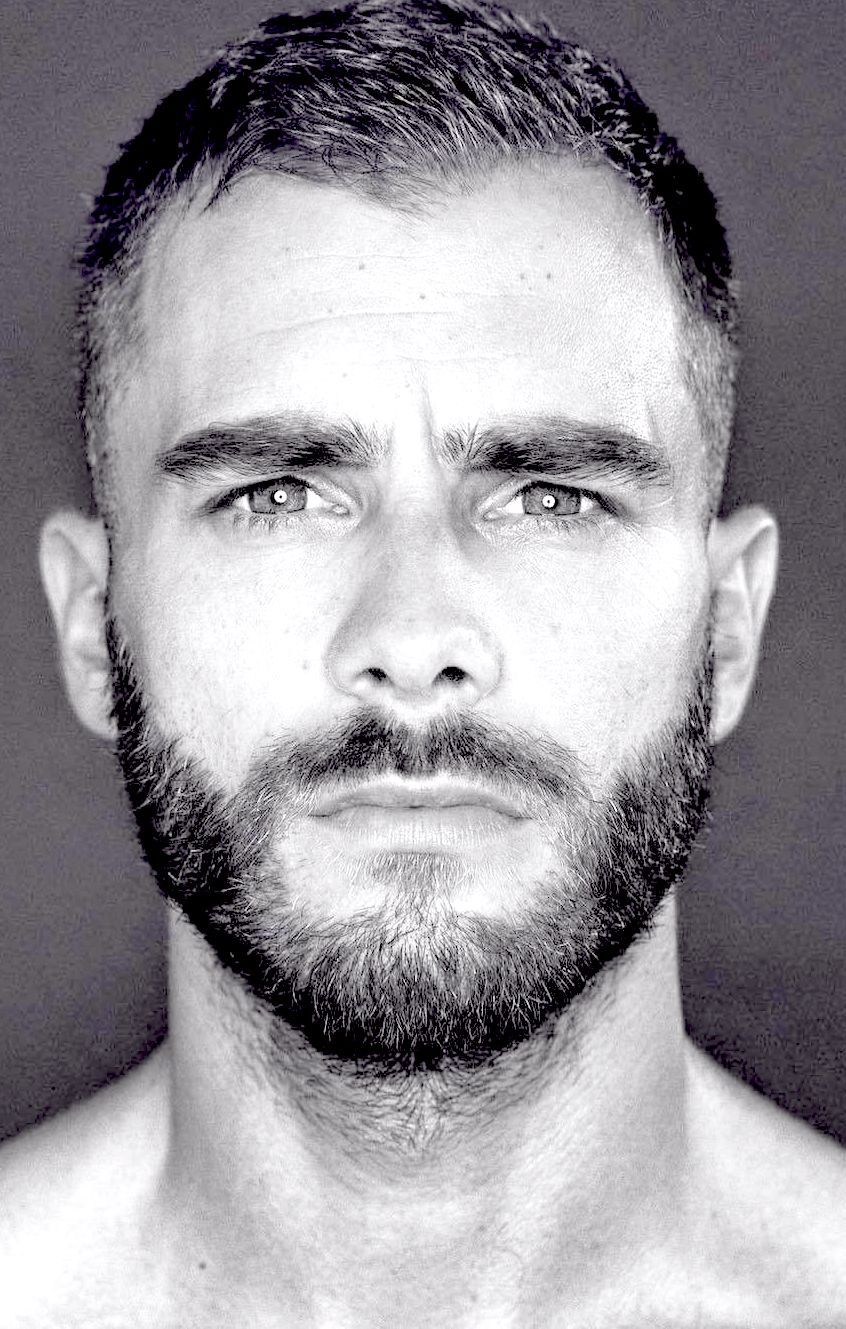
Label: Colored